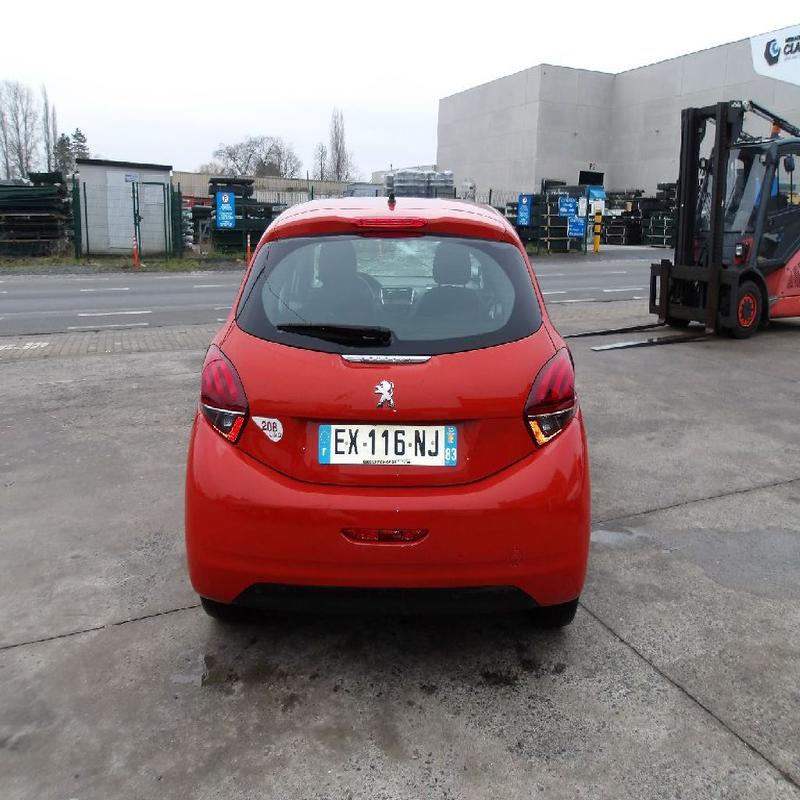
Aucun dommage détecté.
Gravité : aucun